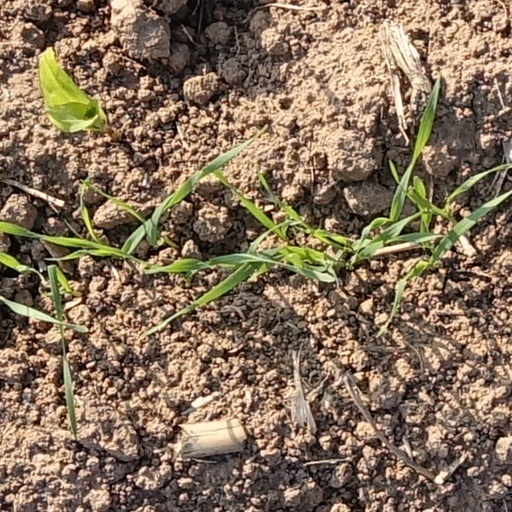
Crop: wheat